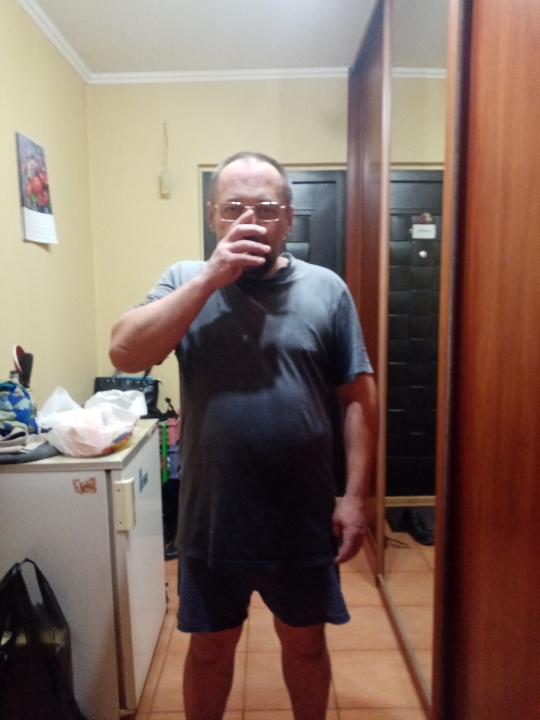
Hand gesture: no_gesture